Kelly Talavou

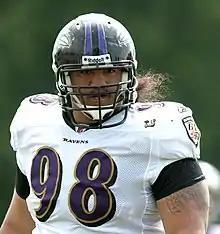
Talavou with the Baltimore Ravens in 2009

Kelly Simone Talavou (born October 4, 1984) is a former American football defensive tackle. He was originally signed by the Atlanta Falcons as an undrafted free agent in 2007, and has also been a member of the Seattle Seahawks and Baltimore Ravens.